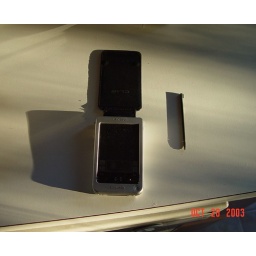
This shot was taken on the kitchen counter, at our house in Allen, Texas.